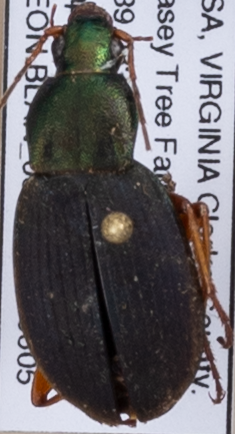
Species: Chlaenius aestivus
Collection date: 2018-06-05
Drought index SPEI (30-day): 2.09
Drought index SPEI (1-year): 0.748
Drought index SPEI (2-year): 0.9